Dinosaurs of Tendaguru

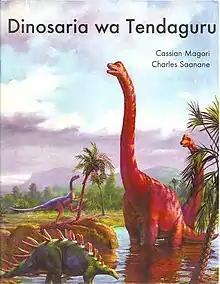
Title page of the booklet

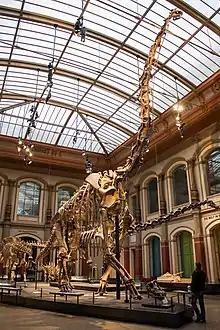
Reconstruction of Giraffatitan brancai in Museum for Natural History, Berlin

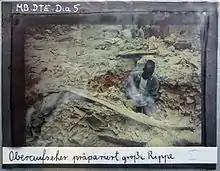
Tanzanian headman Mzee Boheti preparing a rib bone

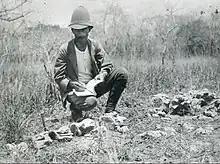
Paleontologist Werner Janensch on excavation in Tendaguru

Dinosaurs of Tendaguru (original title in Swahili: Dinosaria wa Tendaguru) is a Tanzanian booklet for young readers on natural history, focussing on the discovery and subsequent excavations of dinosaur fossils at Tendaguru hill in Lindi Region of South Eastern Tanzania. It was written in the country’s national language Swahili by Tanzanian authors Cassian Magori and Charles Saanane, with illustrations by the German graphic artist Thomas Thiemeyer. This book was published in 1998 with the support of the Goethe-Institut in Dar es Salaam, the local branch of the German cultural institute, by E&D Vision Publishing, Tanzania.